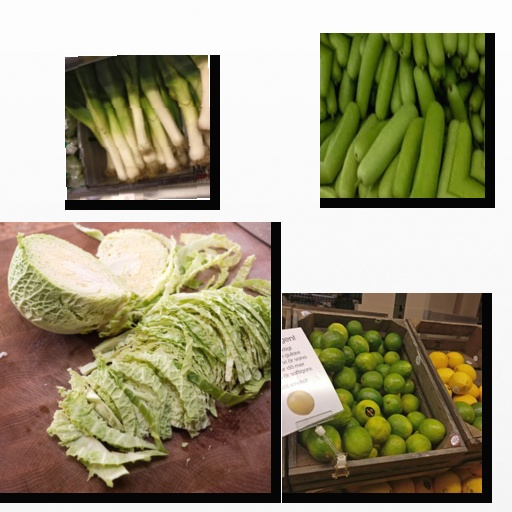
Food items: bottle_gourd, leek, lime, cabbage